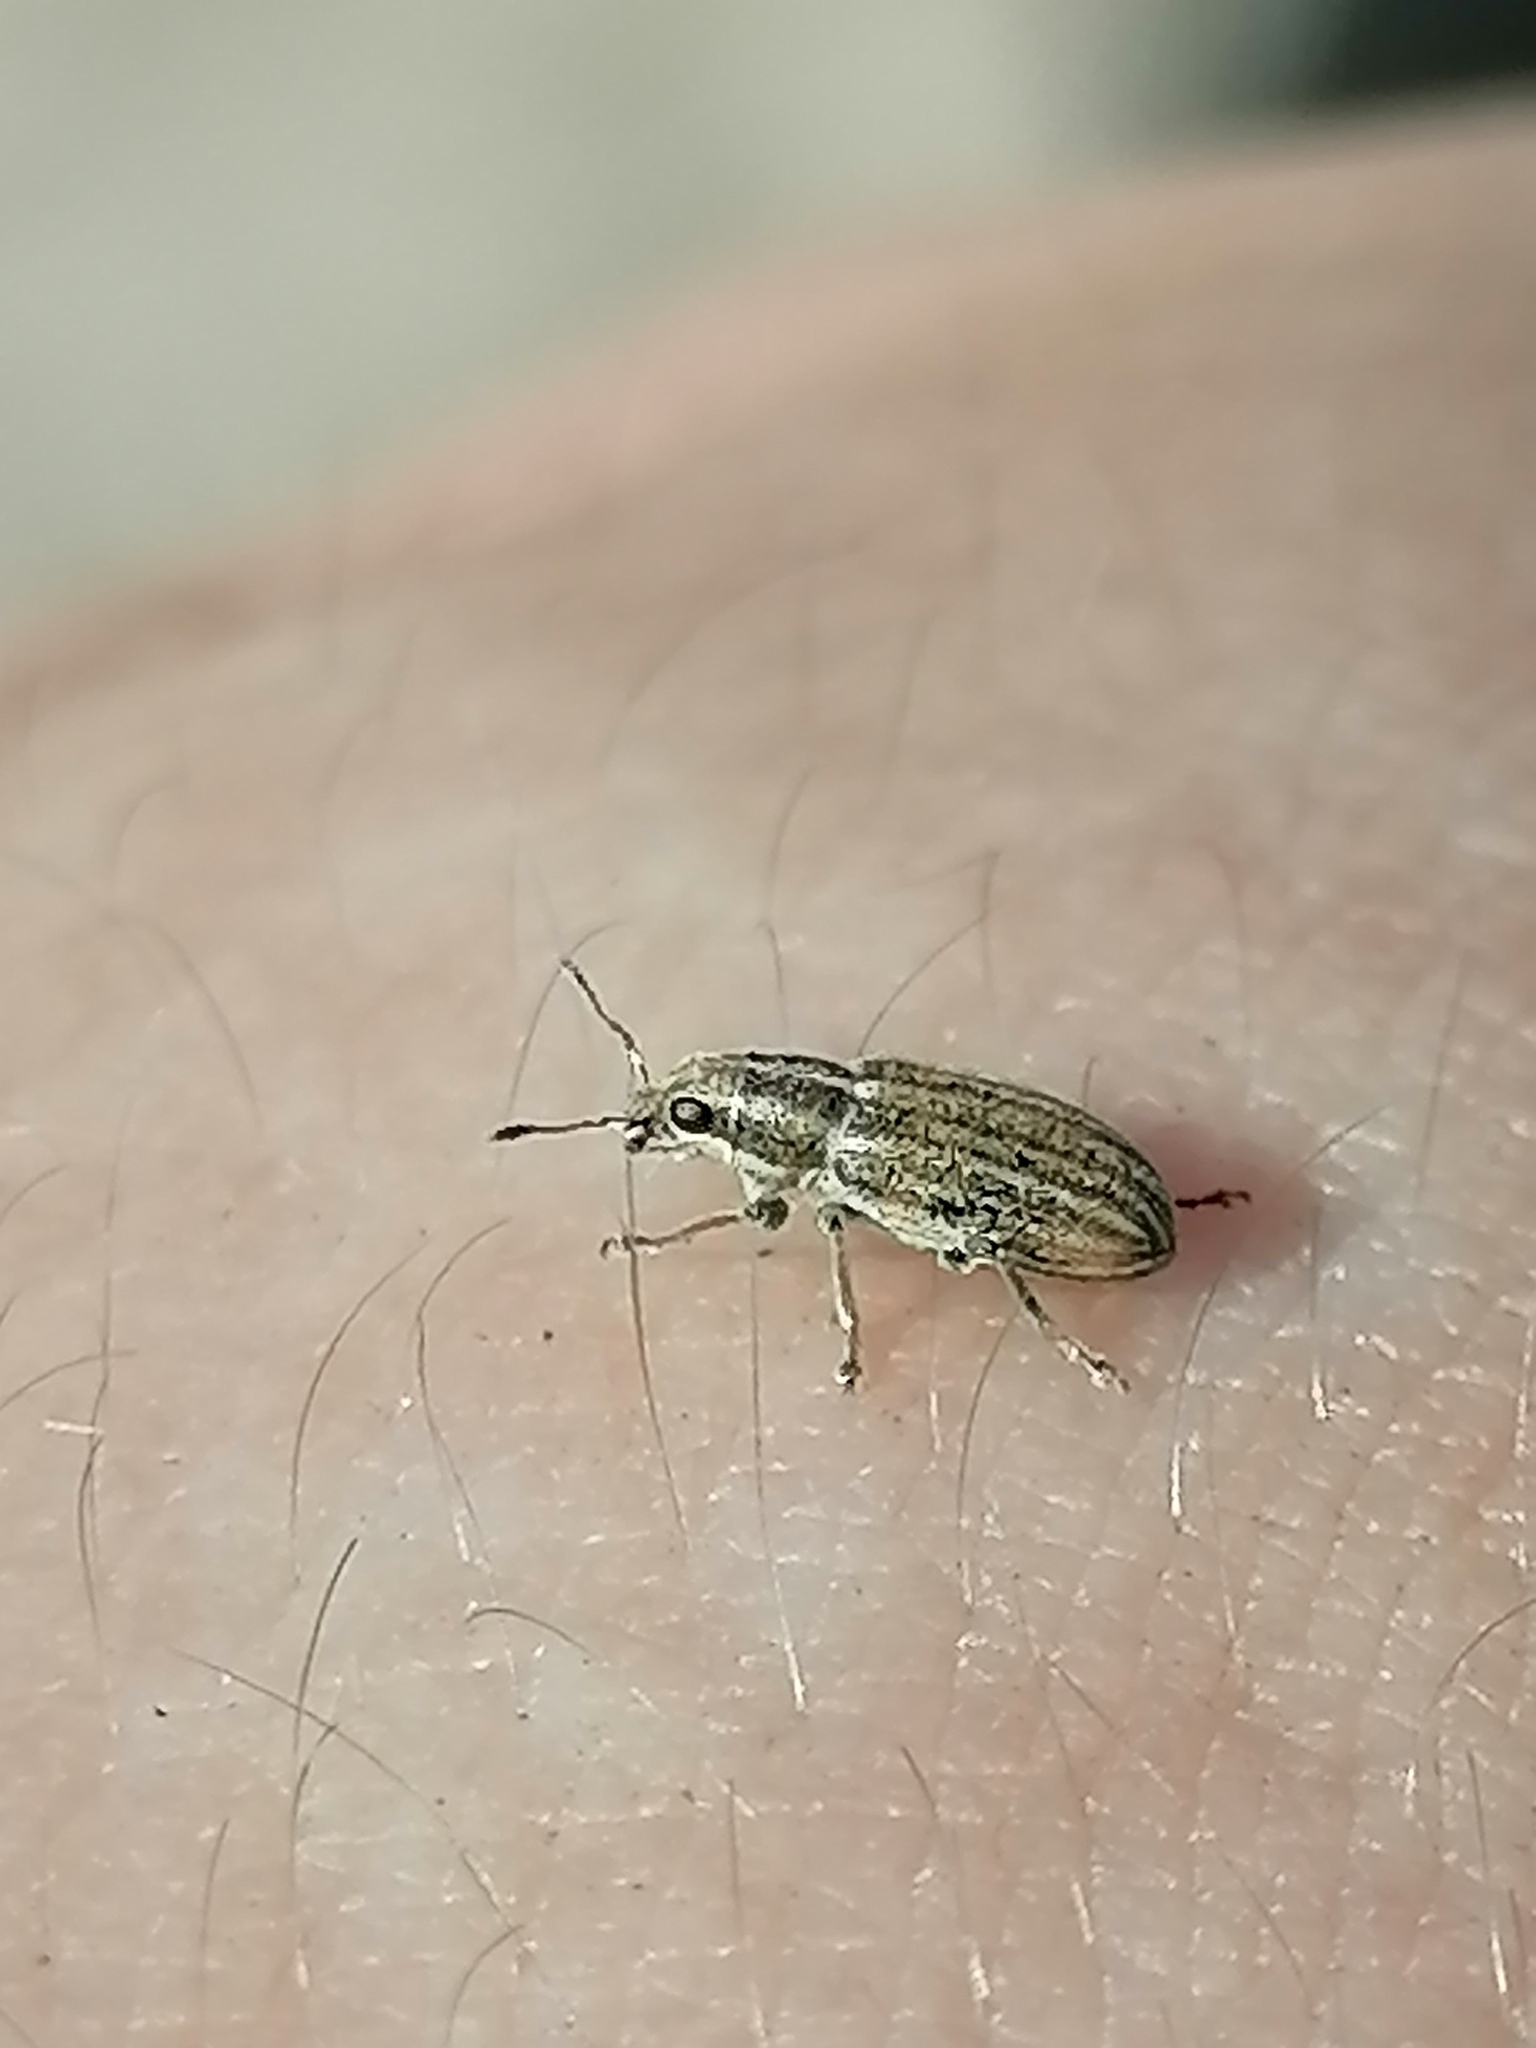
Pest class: pea_leaf_weevil